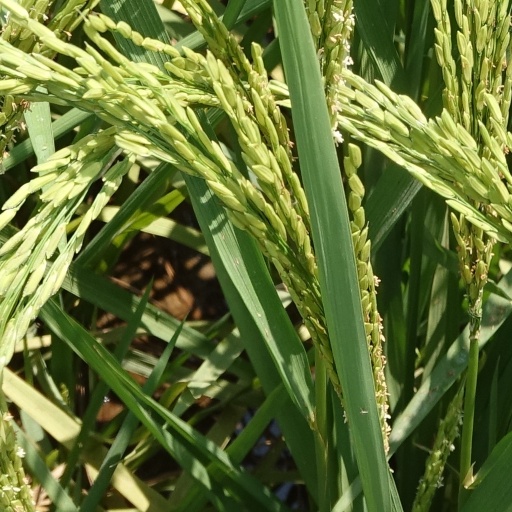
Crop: rice